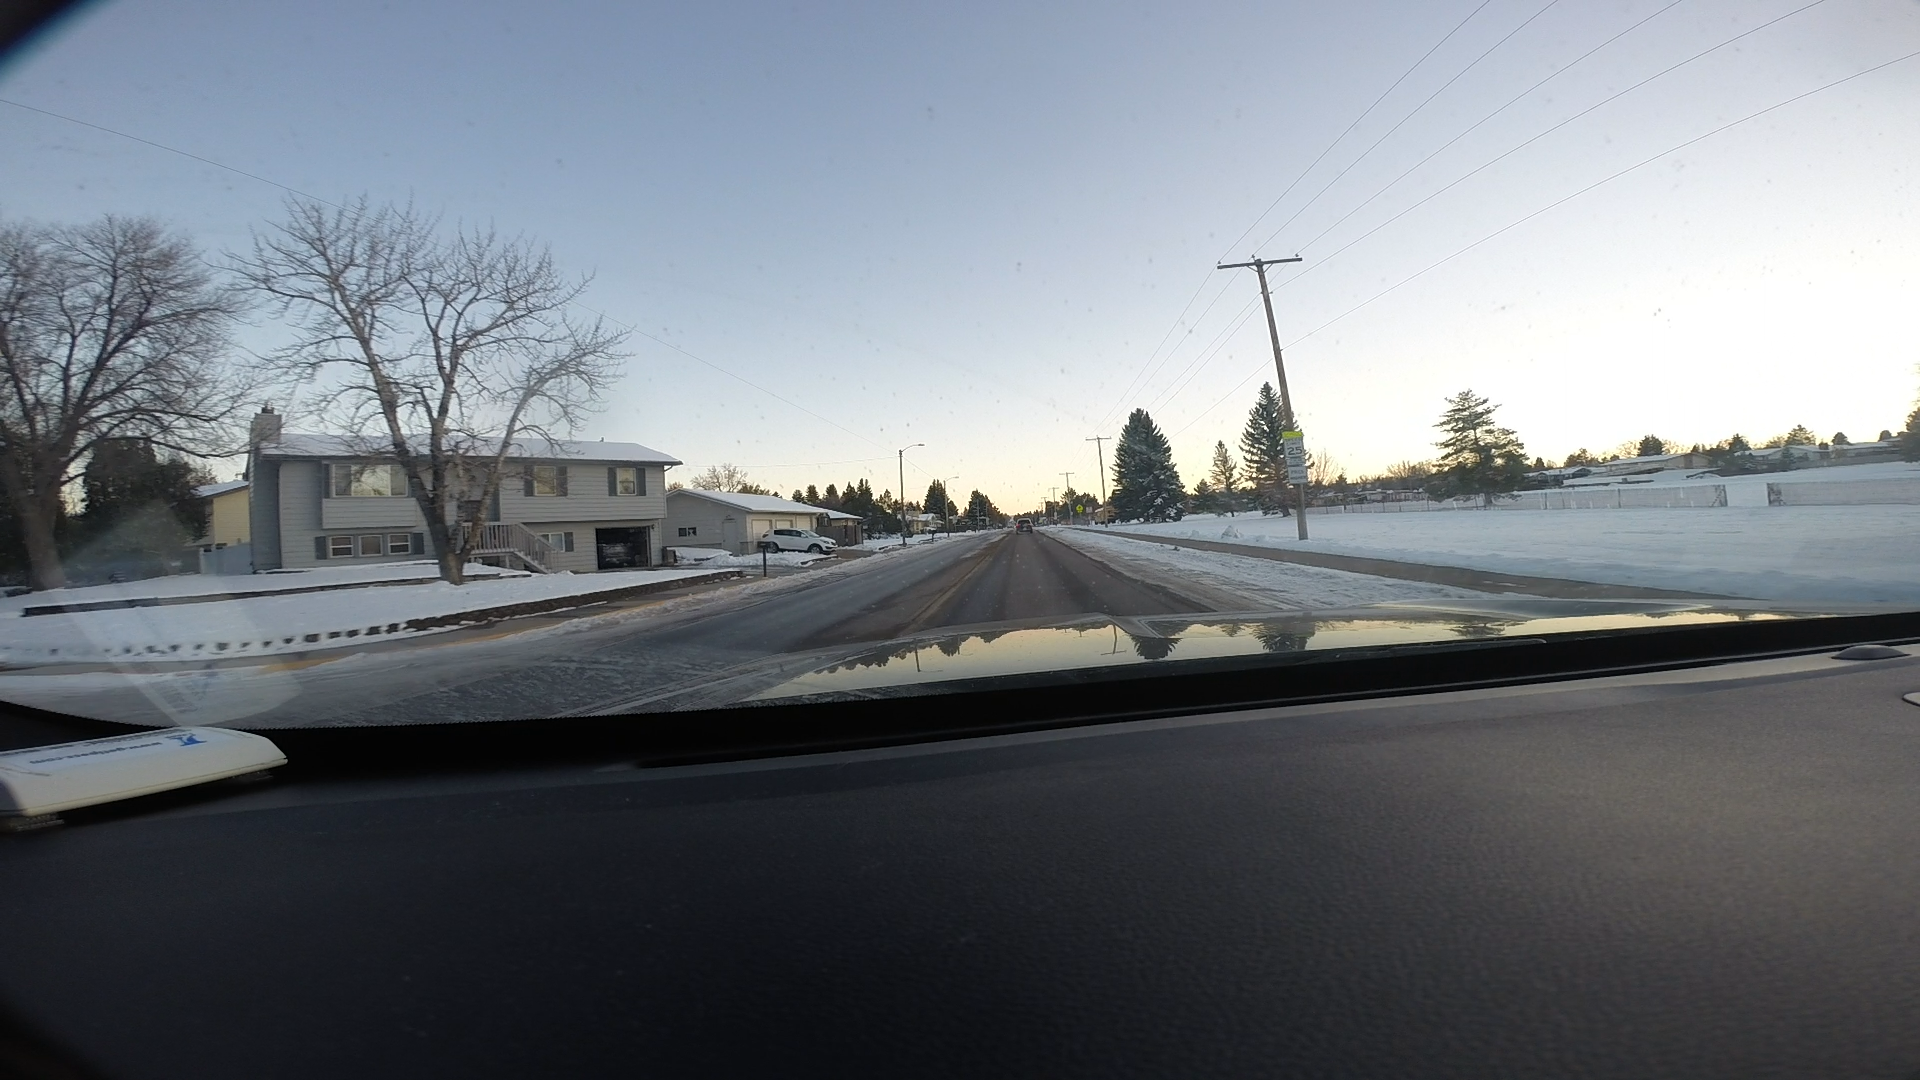
Speed limit sign label: mph25